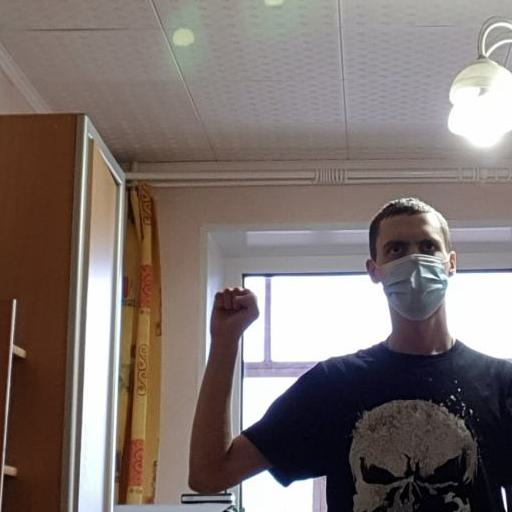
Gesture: fist